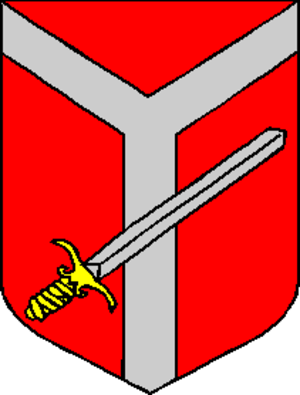
Tapa est une ville d’Estonie dans la région du Viru occidental, chef-lieu de la commune de Tapa. Cette ville du nord-est du pays est à la jonction des lignes de chemin de fer Tallinn-Narva, qui continue à Saint-Pétersbourg, et Tallinn-Tartu-Valga. Tallinn se trouve à 77 kilomètres. Sa population était de 6 505 habitants au 1ᵉʳ janvier 2007. Elle est traversée par la Valgejõgi à l'est.